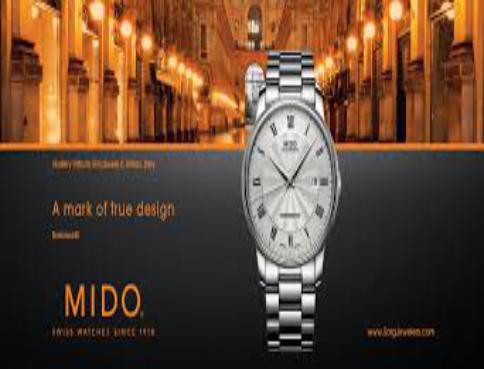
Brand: mido
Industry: Clothes